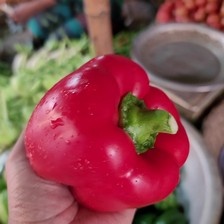
Label: capsicum